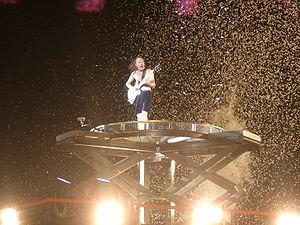
Angus Young en juin 2010 au Stade de France.
AC/DC [ˌæɪsiːˈdiːsiː] est un groupe de hard rock australien, originaire de Sydney. Il est formé en 1973 par les frères écossais Angus et Malcolm Young. Bien que classé dans le hard rock et considéré comme un pionnier de ce genre musical ainsi que parfois du heavy metal, les membres du groupe ont toujours qualifié leur musique de « rock 'n' roll ». Elle pourrait aussi être catégorisée comme hard blues.